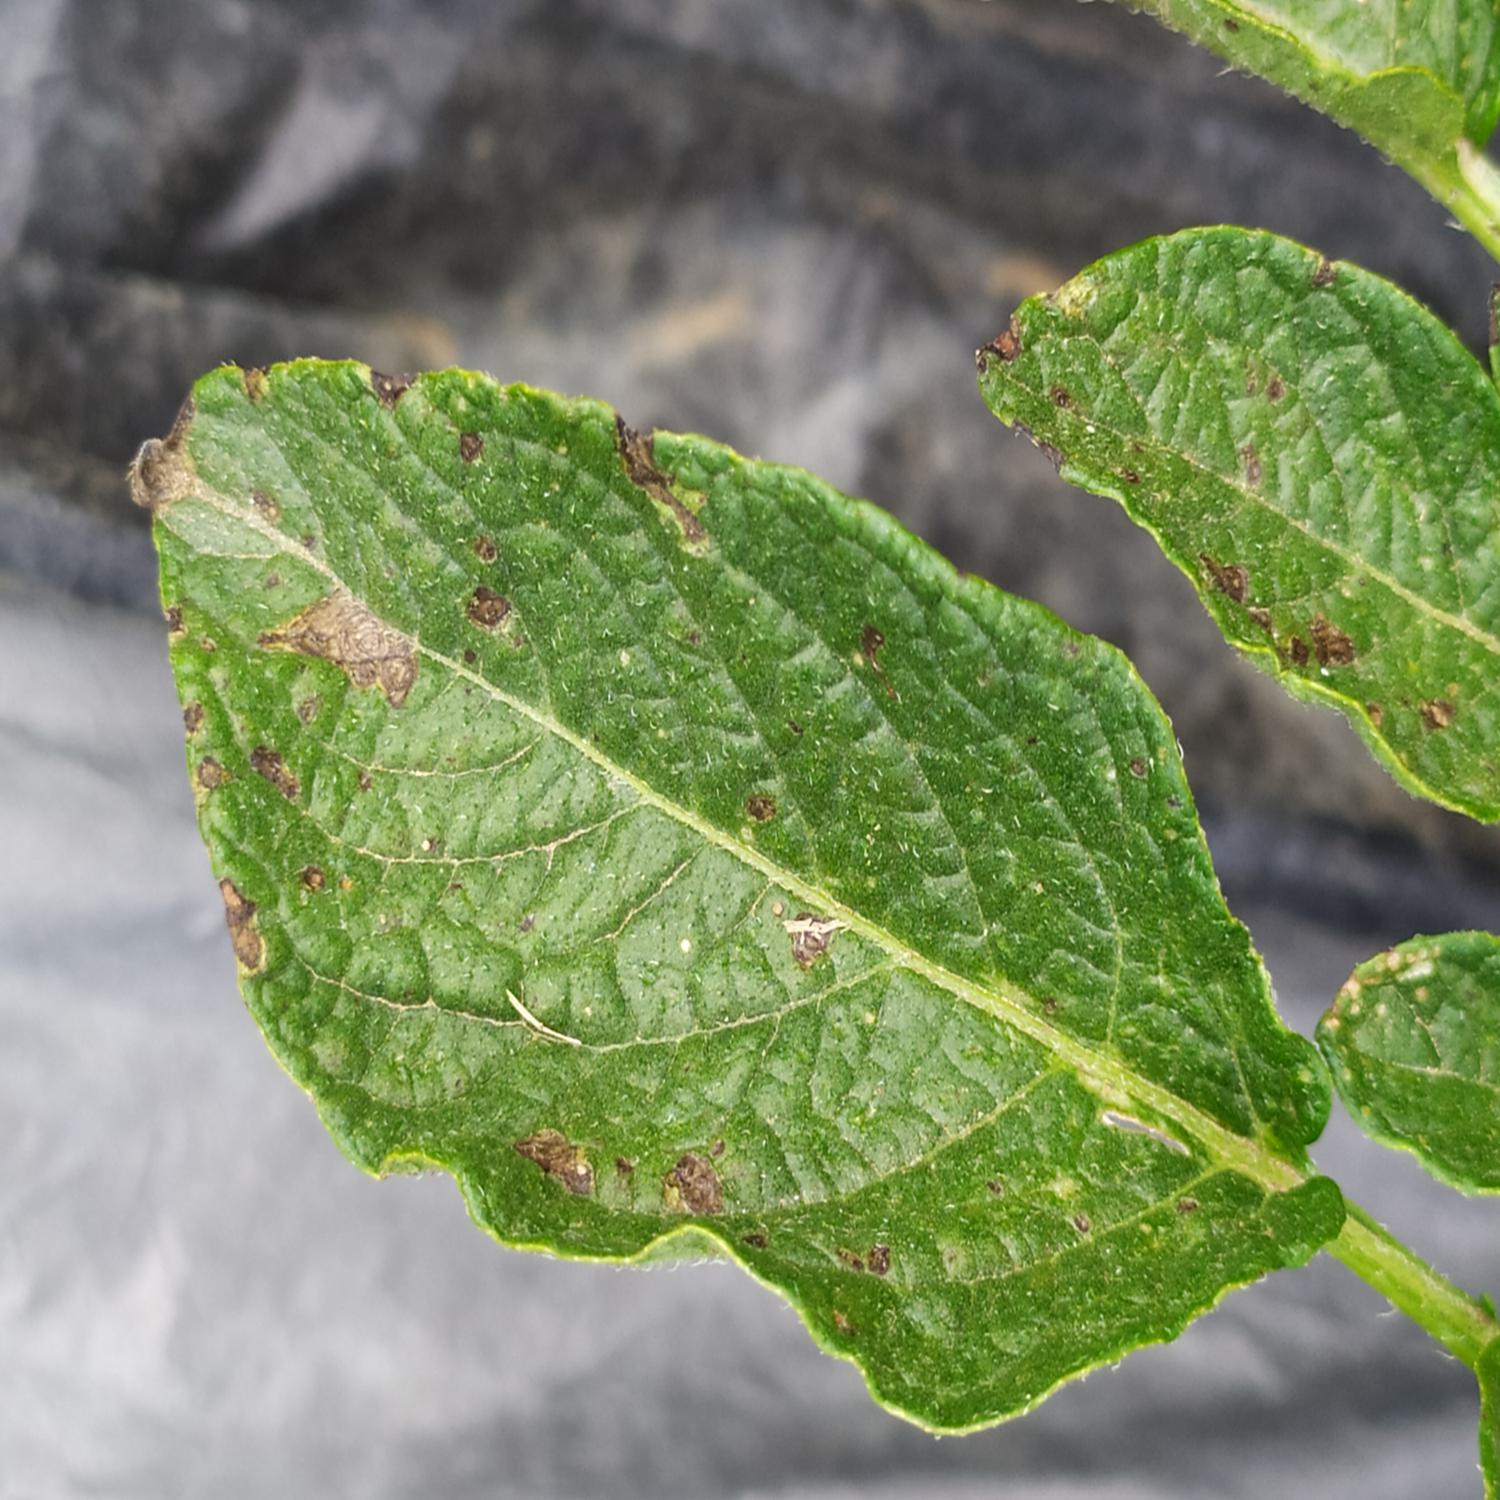
Label: Fungi